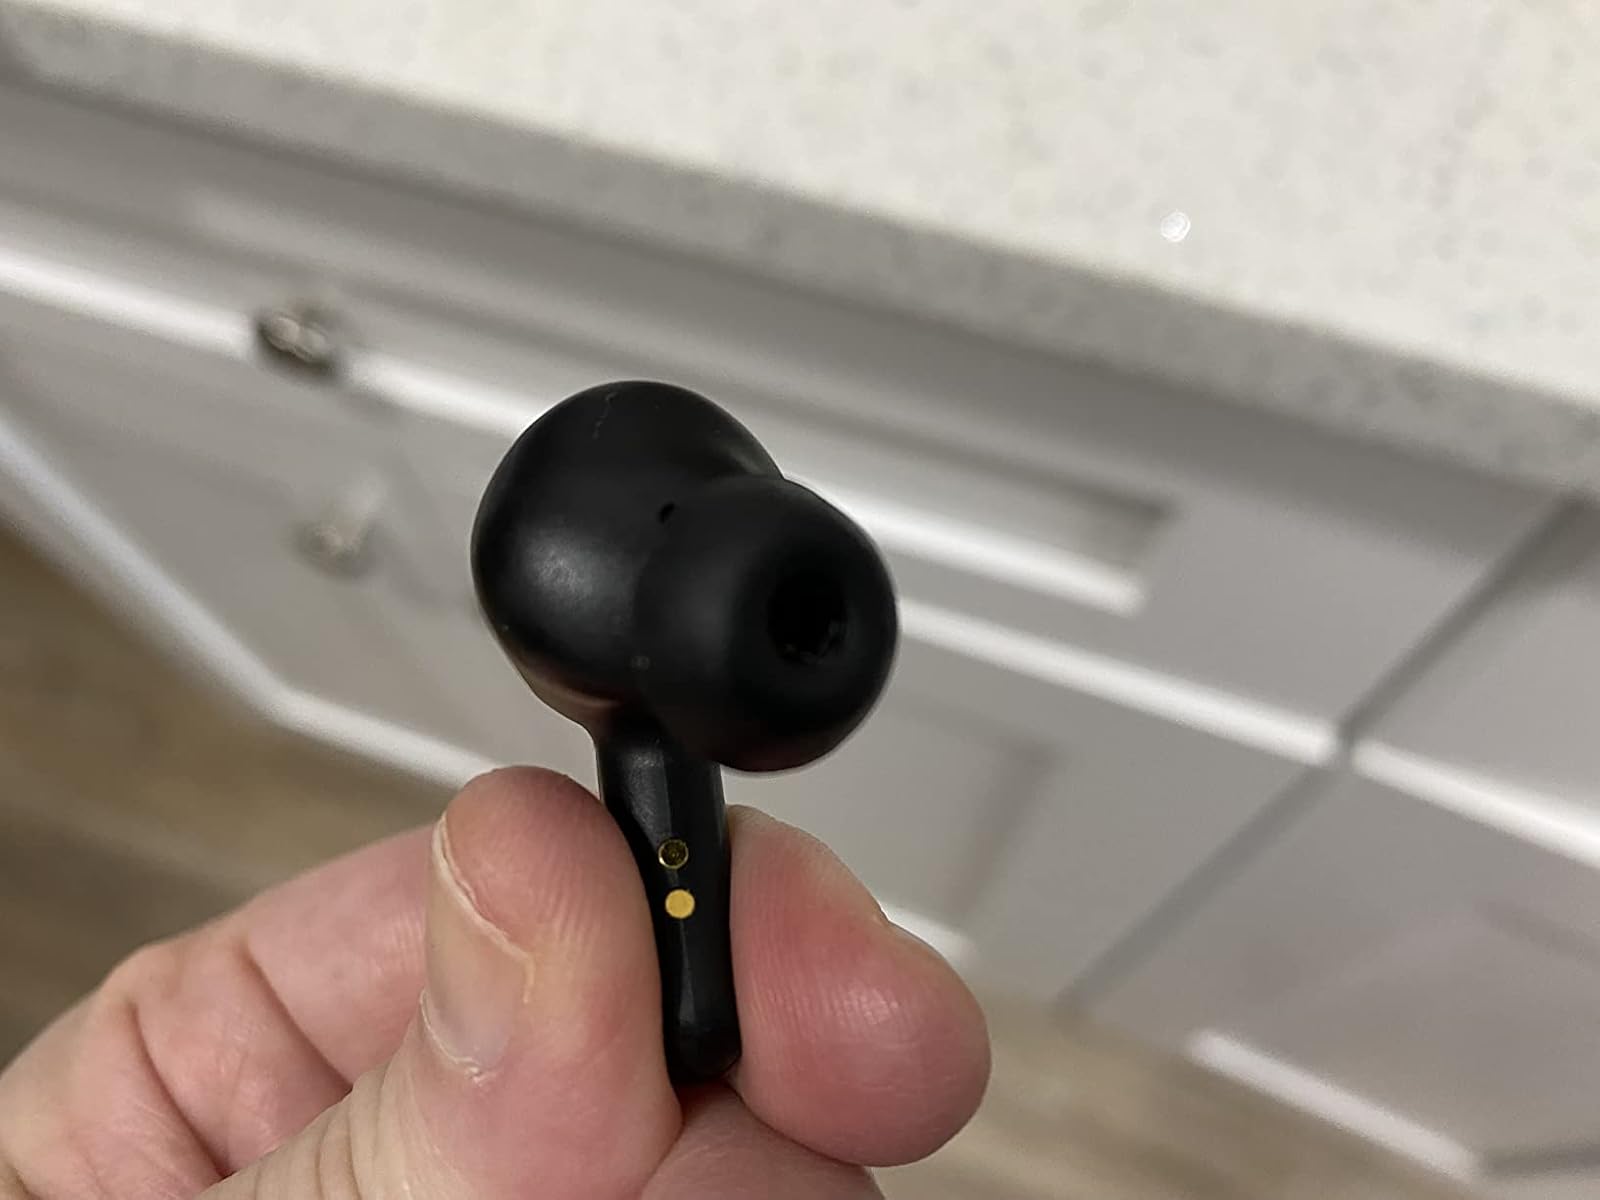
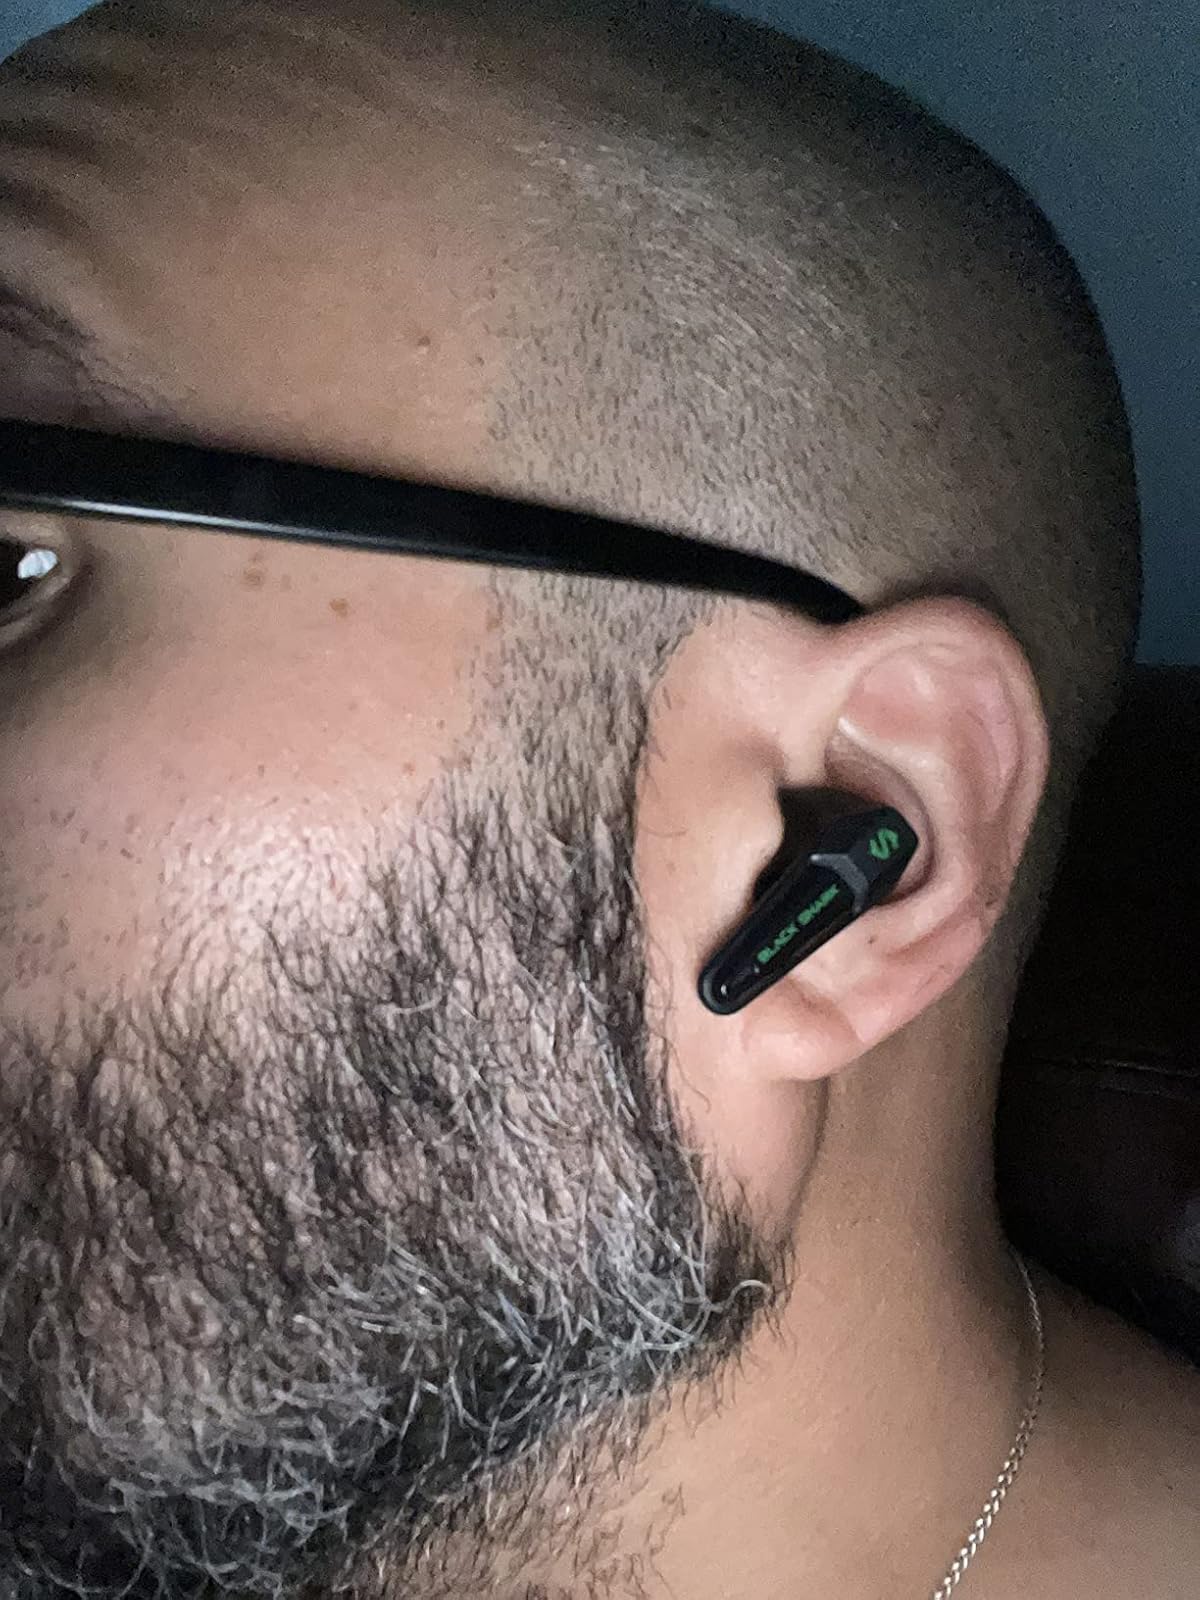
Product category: earbuds
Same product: no